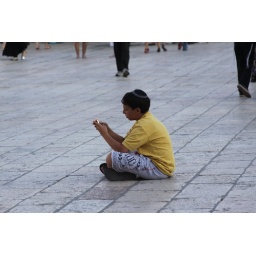
Child in yellow sitting at the Western Wall Plaza